Equestrian at the 2012 Summer Olympics – Individual jumping

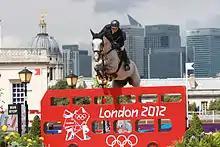
A competitor (Lisen Bratt) making a jump

The individual jumping in equestrian at the 2012 Olympic Games in London was held at Greenwich Park from 4 to 8 August. Like all other equestrian events, the jumping competition was mixed gender, with both male and female athletes competing in the same division. There were 75 competitors from 26 nations. The event was won by Steve Guerdat of Switzerland, the nation's first victory in individual jumping since 1924 and second overall (tying the United States for fourth-most). Gerco Schroder of the Netherlands took silver. Cian O'Connor of Ireland, who had been stripped of a gold medal in the event in 2004, earned bronze—Ireland's first medal in the event.